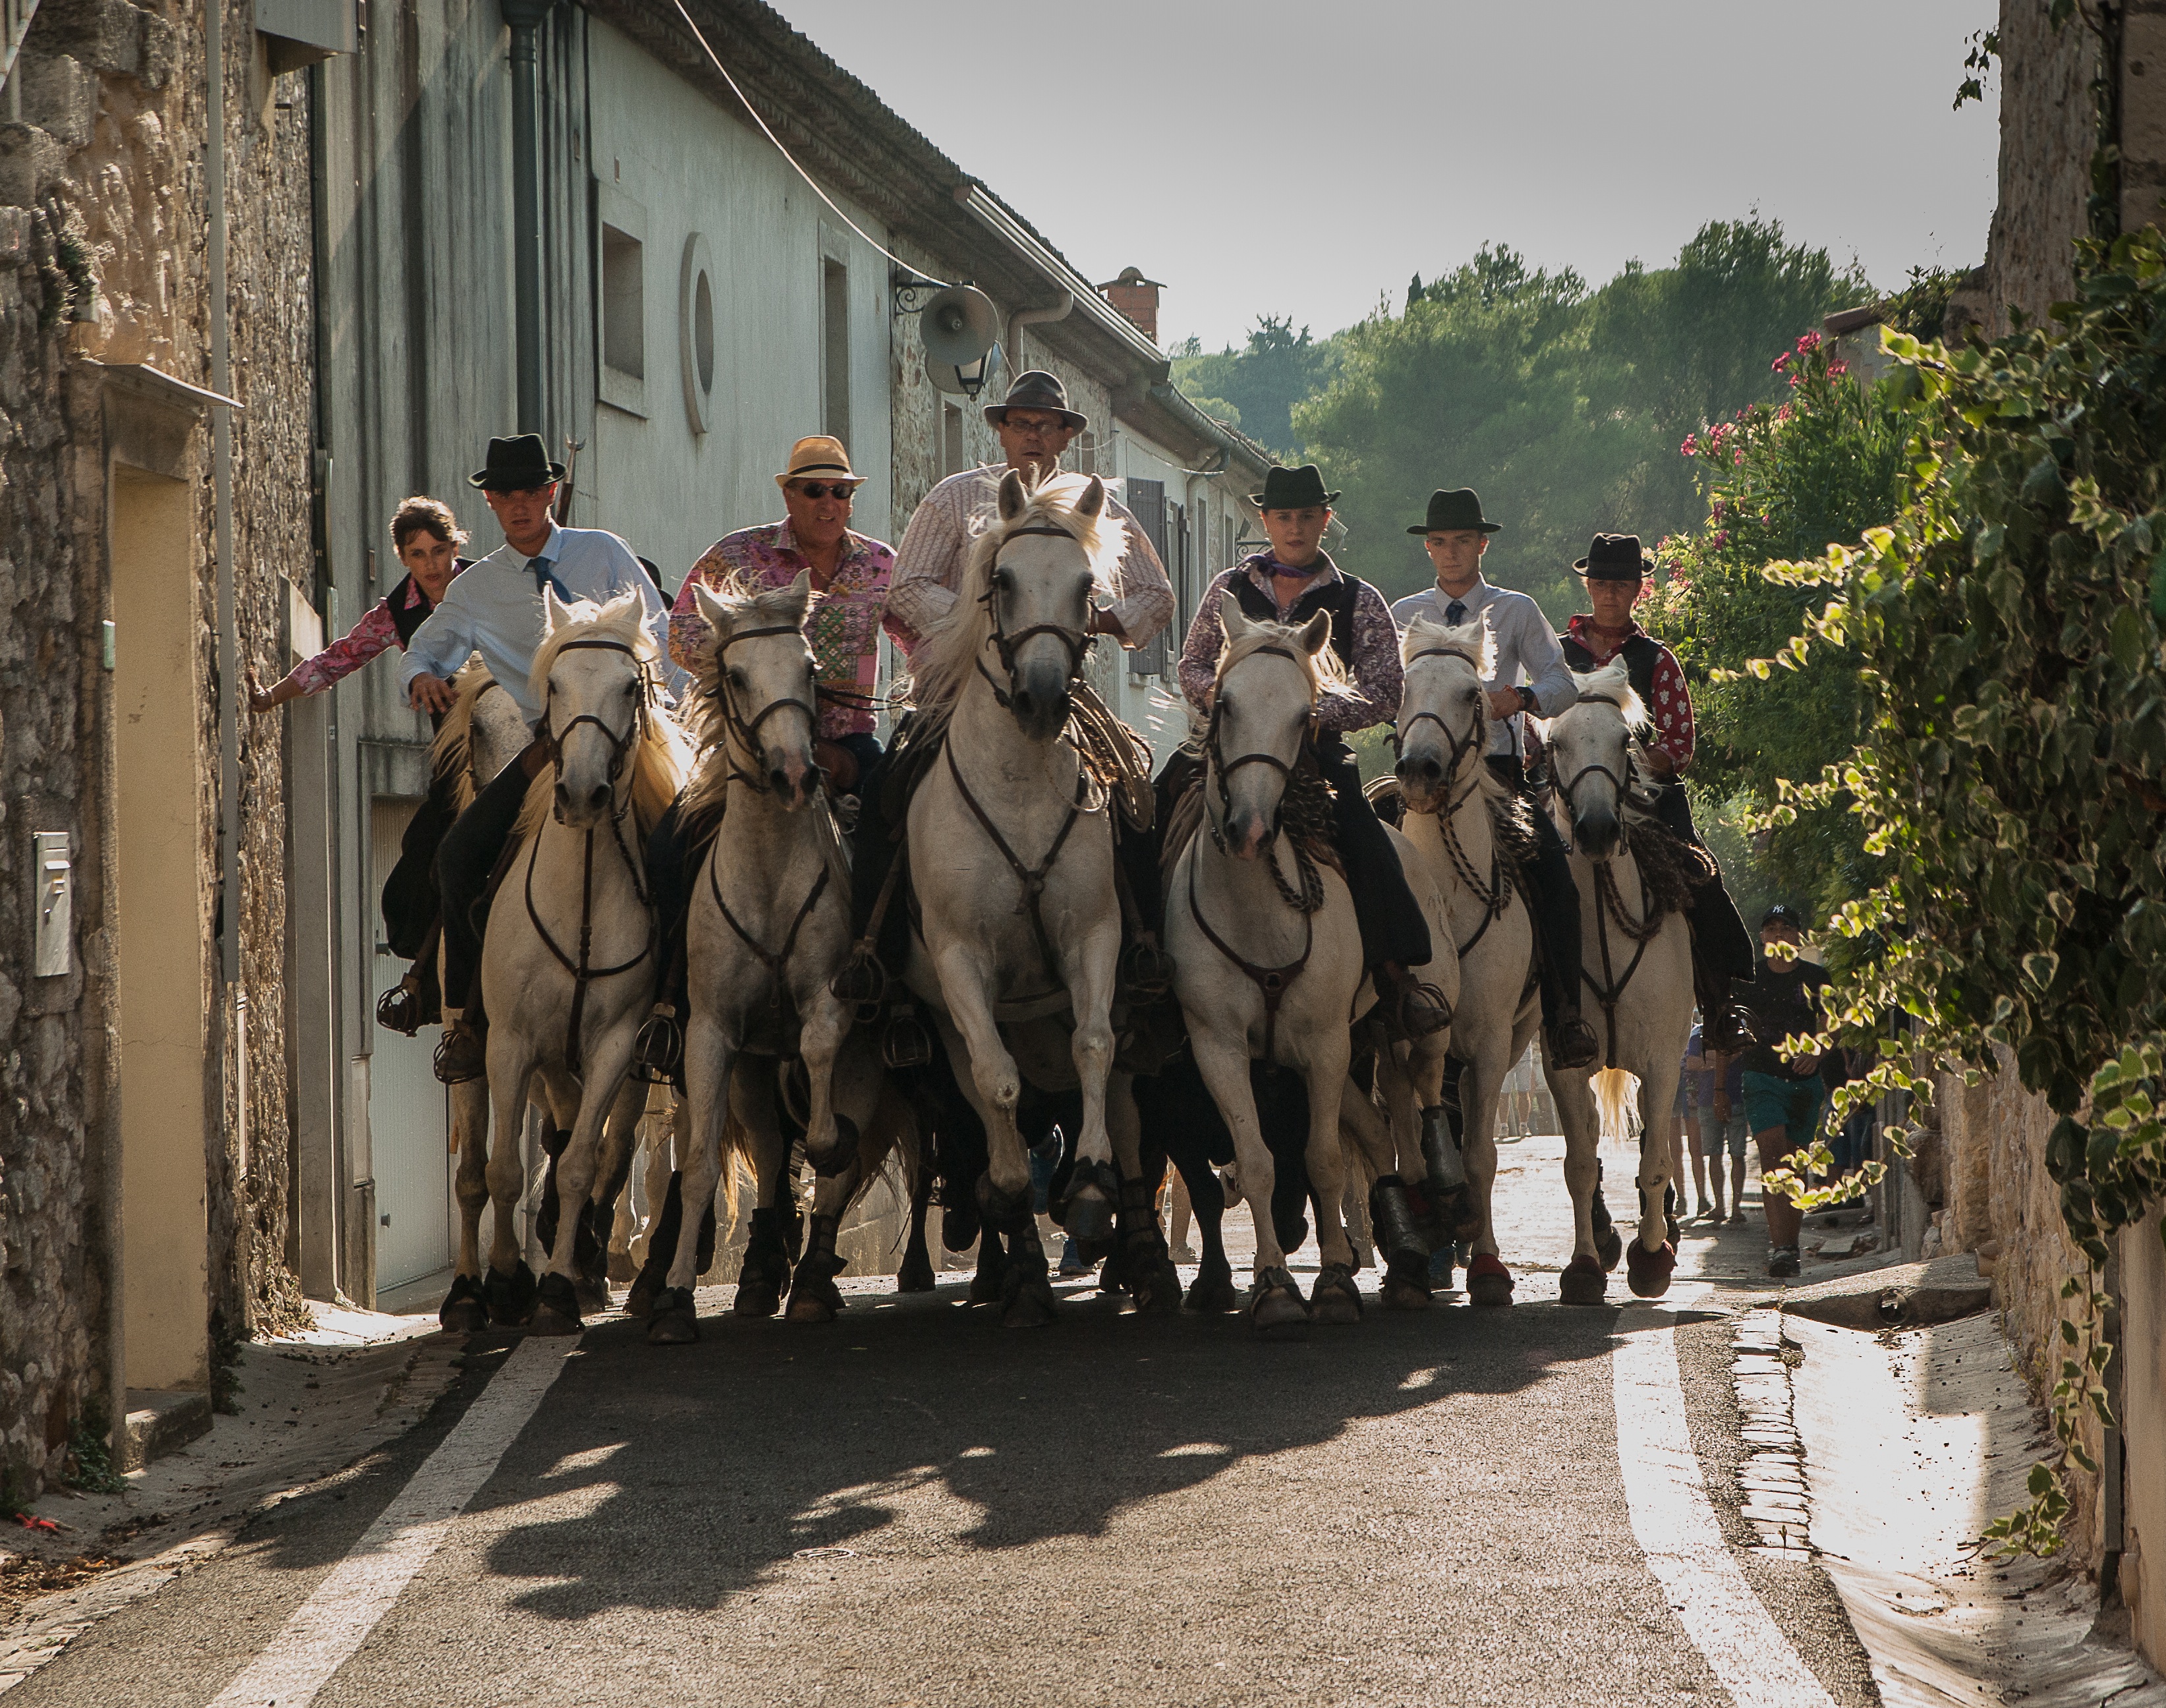
people, tourism, horses, camargue, feria, bulls, riders, pack animal, camargue race, horse like mammal